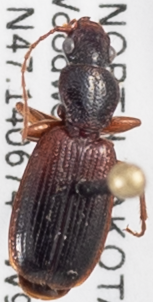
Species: Cymindis neglecta
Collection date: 2018-08-07
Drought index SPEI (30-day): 0.17
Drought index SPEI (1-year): -0.212
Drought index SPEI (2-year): -0.46